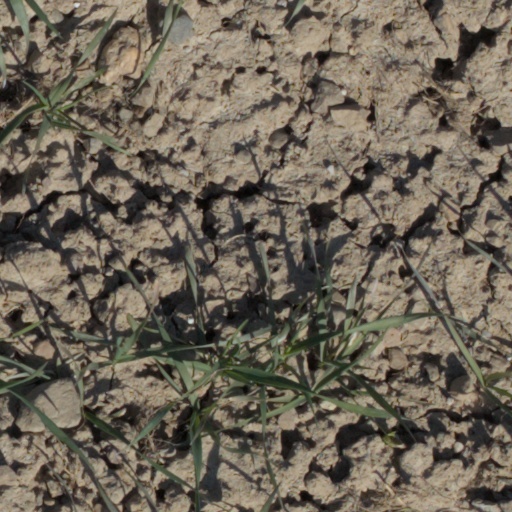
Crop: wheat